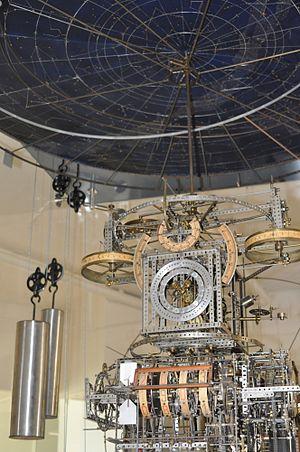
L'Horloge Astronomique de Jean Legros exposée au Planétarium de Reims
Le Planétarium de Reims est un établissement de culture scientifique situé à Reims, entièrement reconstruit et modernisé sur un nouveau site en 2013. Créé en 1979, ouvert au public le 1ᵉʳ mars 1980, il est le premier planétarium à avoir été installé en province, et donc le deuxième en France, après celui du Palais de la découverte, à Paris. Le Planétarium de Reims est une structure culturelle de la Ville de Reims.
Cet article recense les horloges astronomiques et astrolabiques de France. La plupart d'entre-elles indiquent les phases de la lune.